Answer in natural language. Considering the relative positions, is sandal color derssing table (marked C) above or below Doorway (marked B)? Choose between the following options: below or above
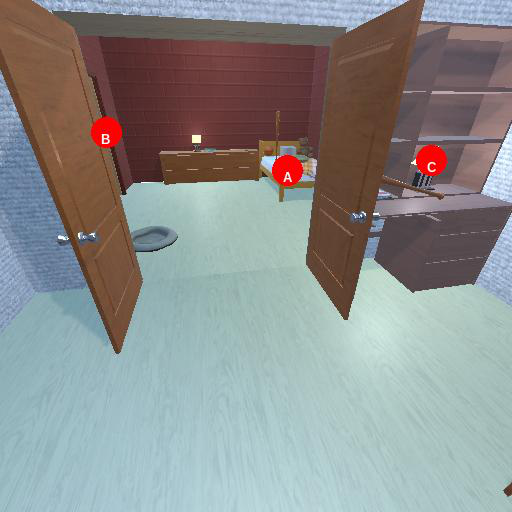
<answer>below</answer>